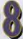
Number: 8